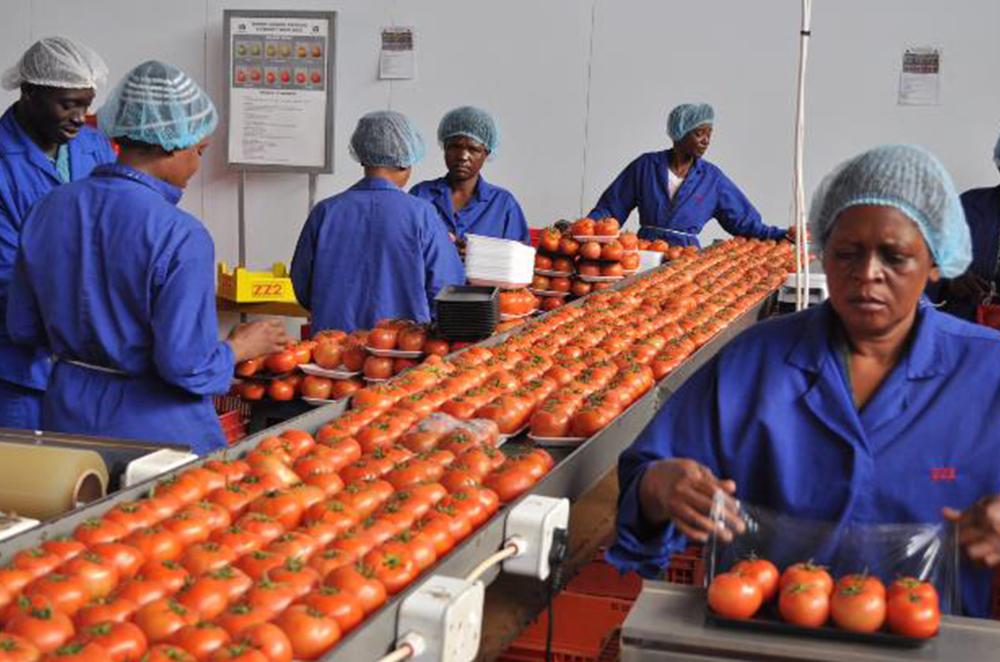
Kwenye kiwanda cha kutayarisha nyanya ili ziuzwe. Kiwanda hicho kina ukuta wa rangi nyeupe. Pia kina wafanyikazi sita wanaoonekana kwenye picha, wana nguo za kazi ya rangi samawati